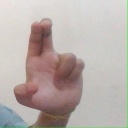
अक्षर: आ